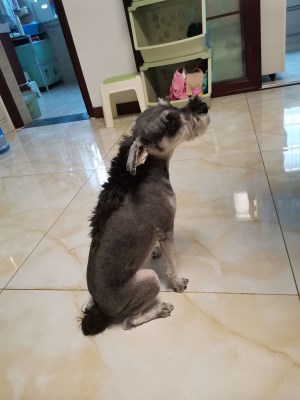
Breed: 2342-n000102-miniature_schnauzer